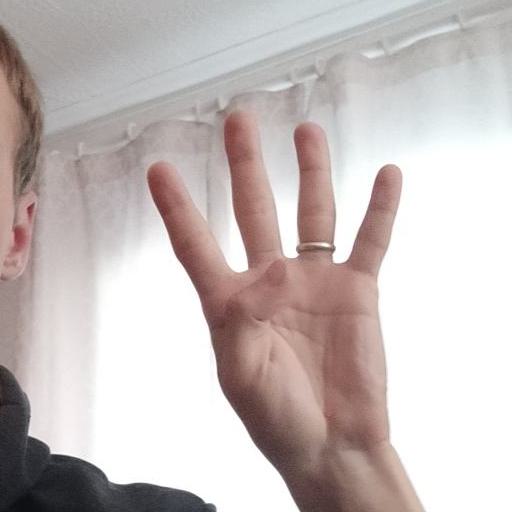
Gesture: four